Top of the Heap (film)

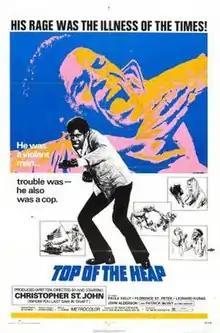
Film poster

Top of the Heap is a 1972 American drama film directed by and starring Christopher St. John. It was entered into the 22nd Berlin International Film Festival.